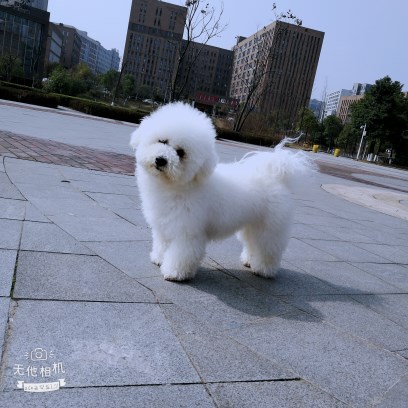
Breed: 3083-n000117-Bichon_Frise